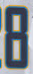
Number: 8